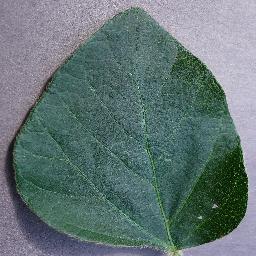
Label: Soybean___healthy